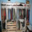
Label: wardrobe